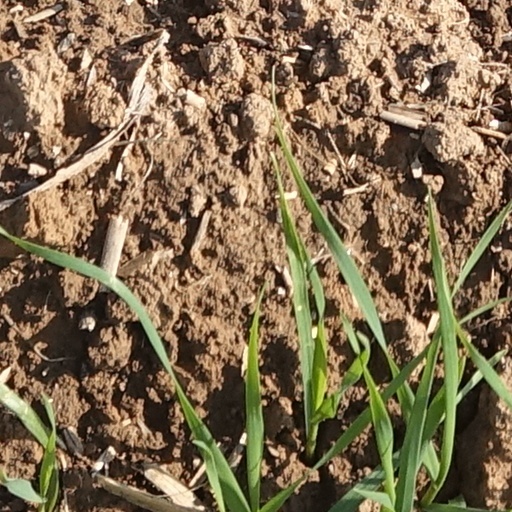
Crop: wheat